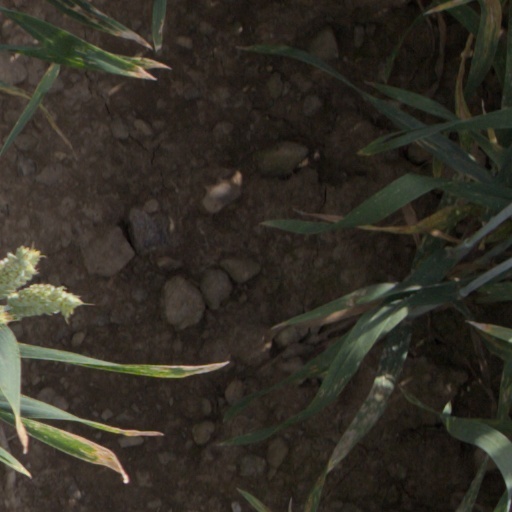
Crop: wheat